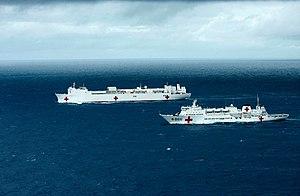
Le Daishan Dao est un navire-hôpital type 920 de la marine de la République populaire de Chine. Il est également connu sous le nom de Peace Ark en temps de paix.